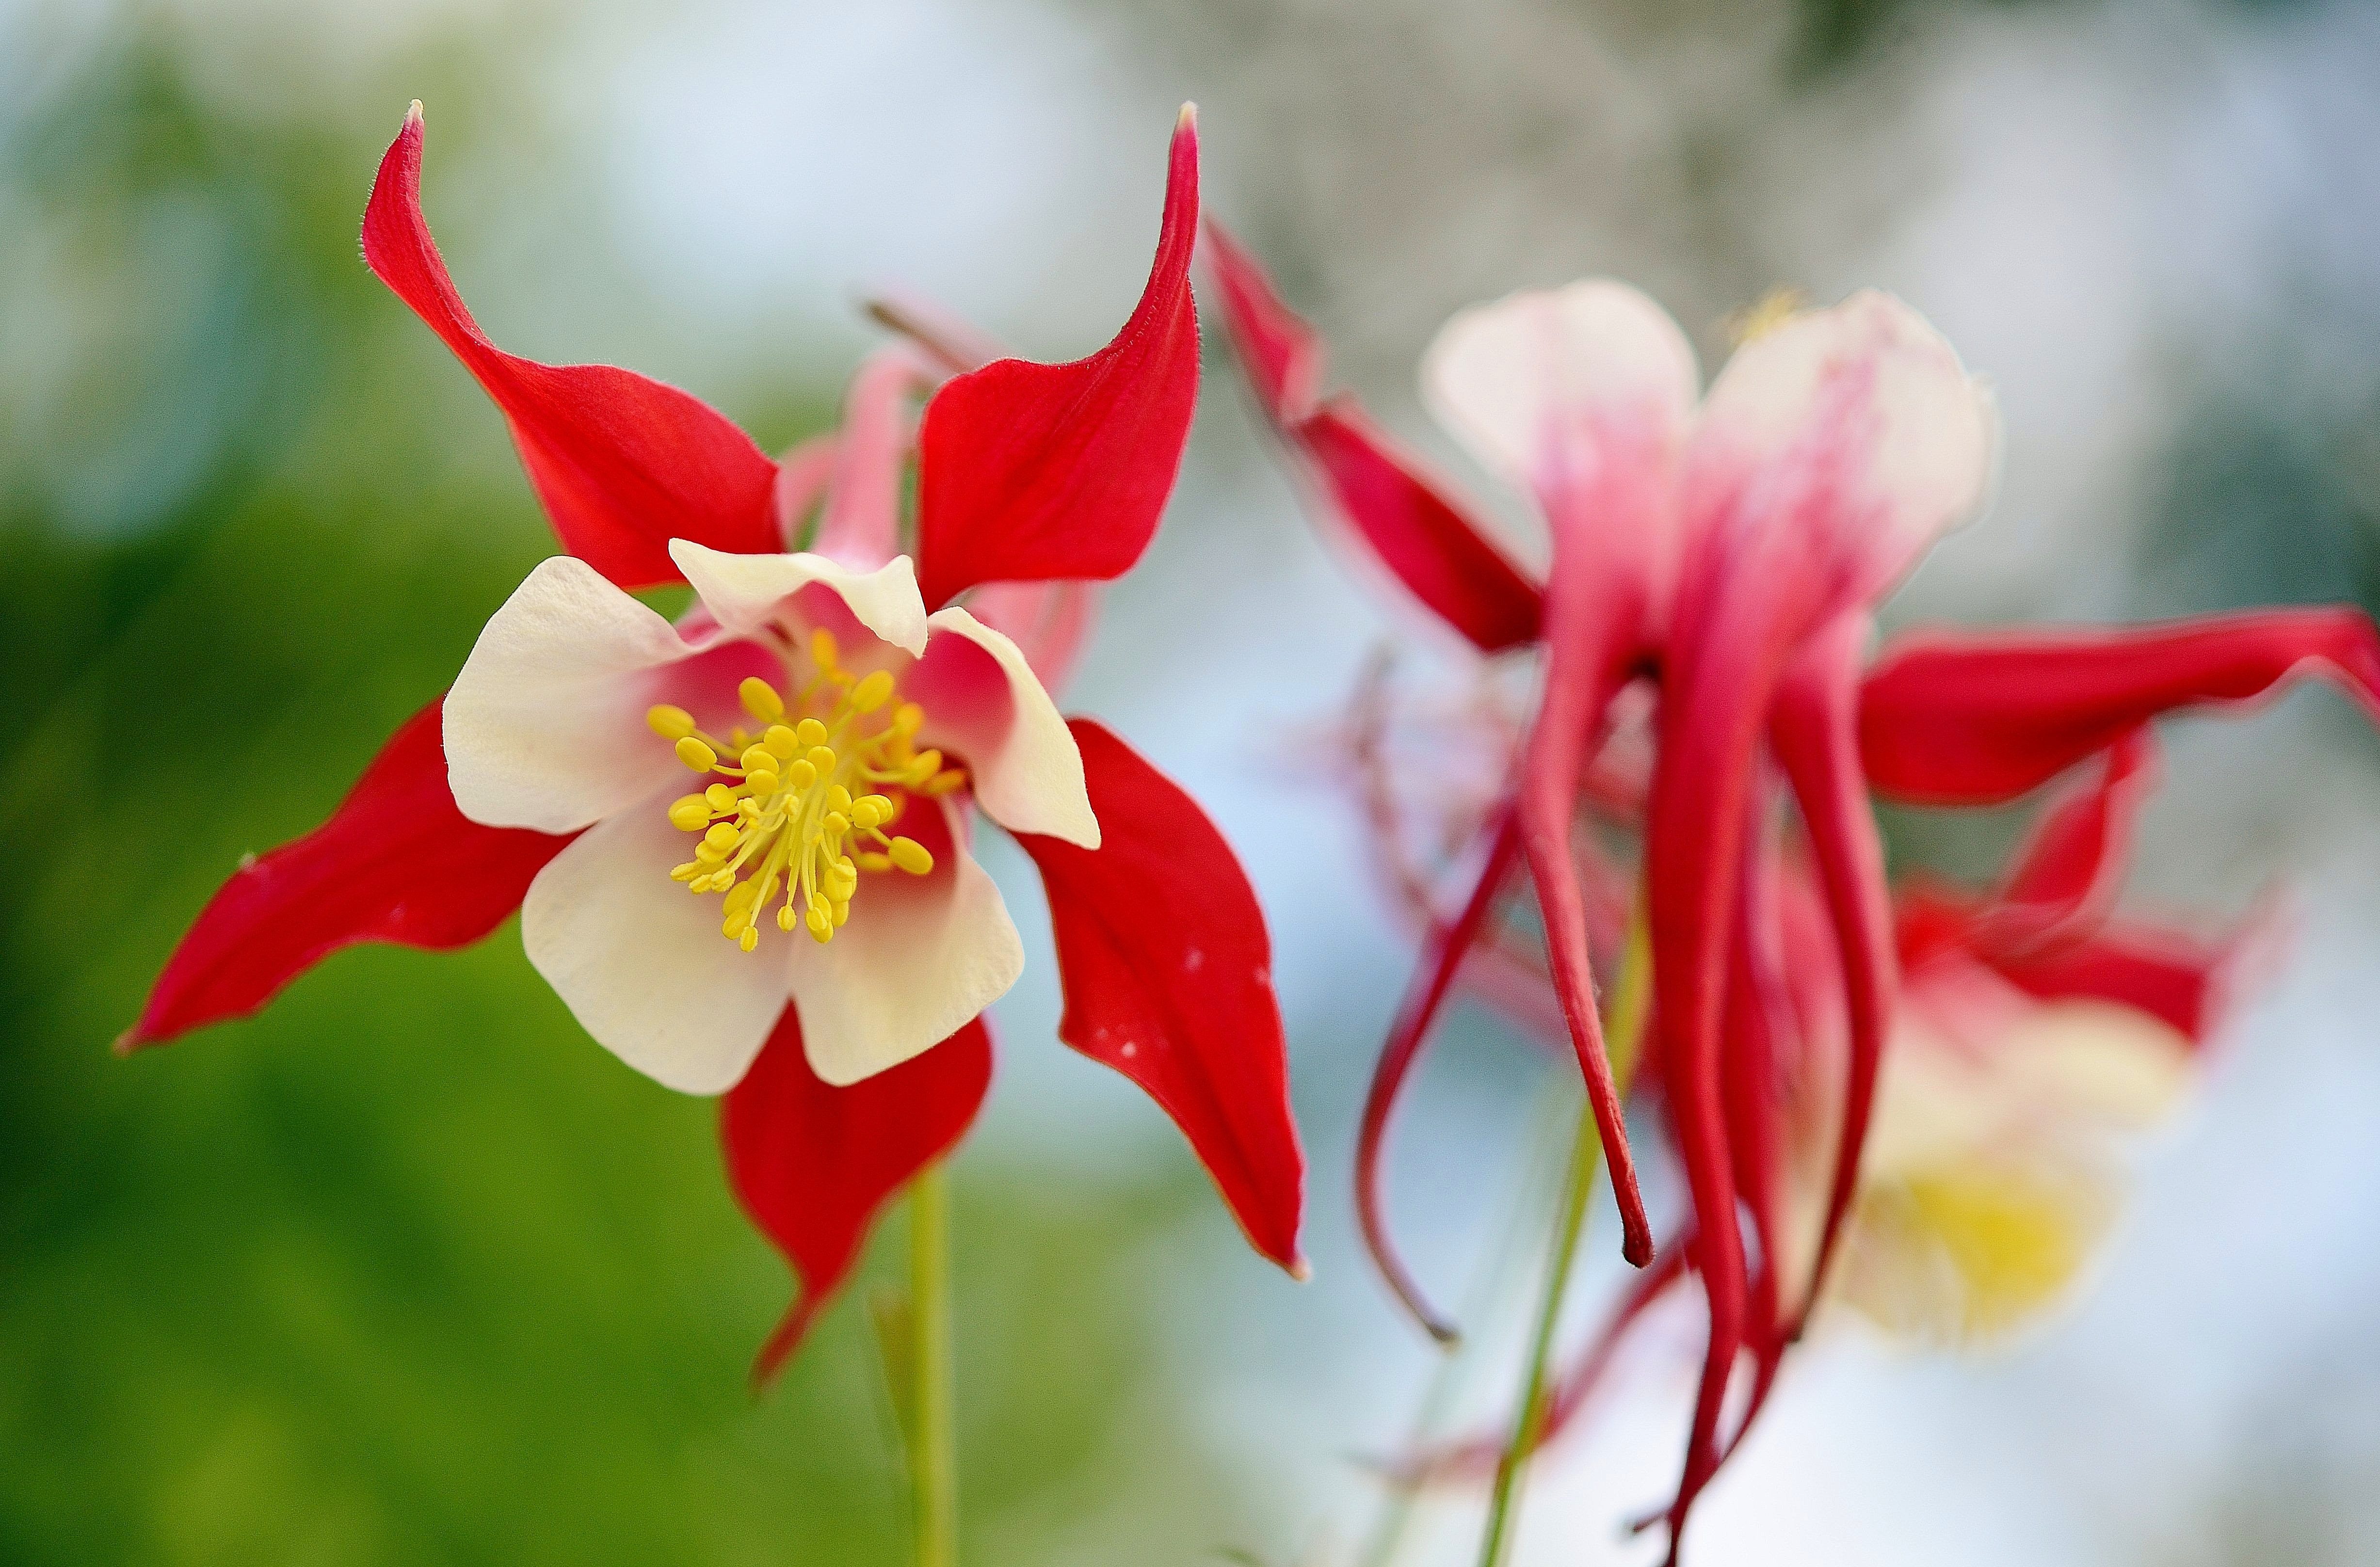
landscape, blossom, plant, leaf, flower, petal, bloom, summer, floral, spring, green, red, color, macro, botany, flora, wildflower, close up, macro photography, flowering plant, land plant